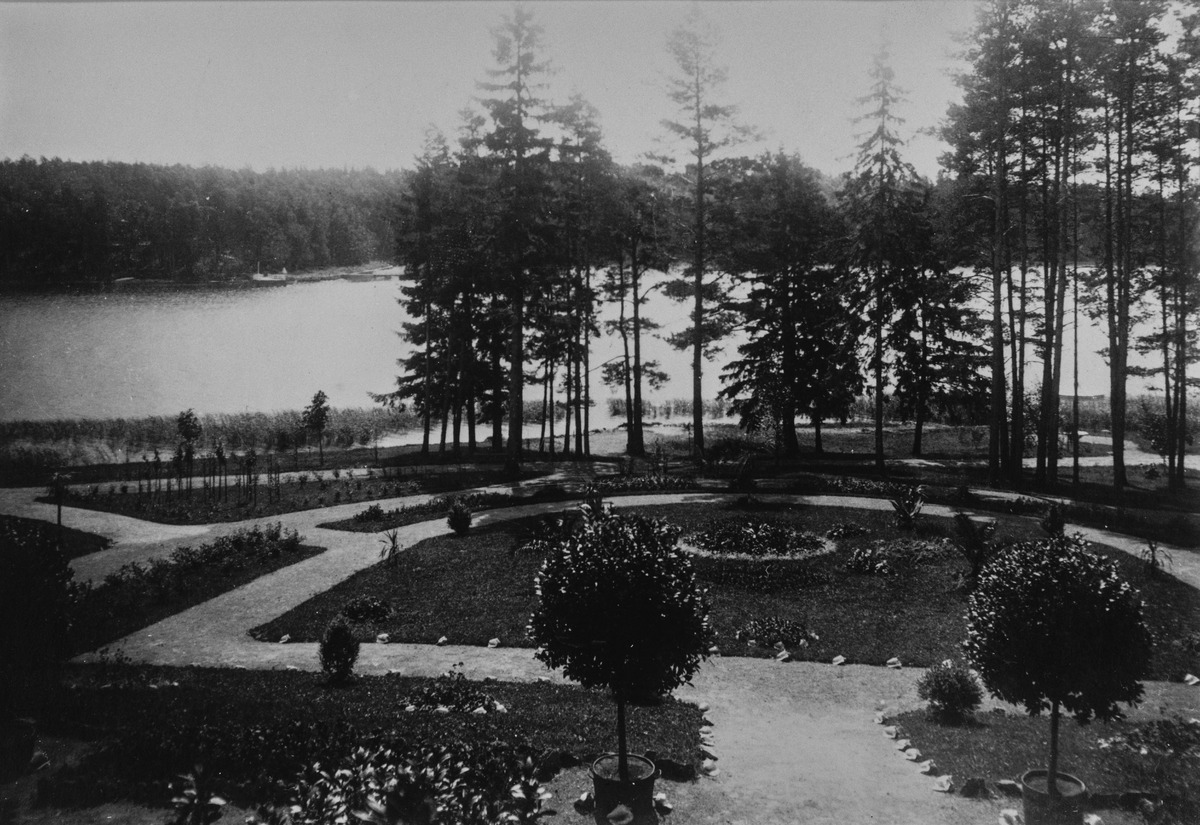
Tammisalo, Villa Edishemin takapihaa kuvattuna rantaan päin
sisällön kuvaus: Tammisalo, Villa Edishemin takapihaa kuvattuna rantaan päin. mustavalkoinen
Ajankohta: kuvausaika: noin 1895-1905
Paikka: Suomi, Uusimaa, Helsinki, Tammisalo Helsinki, Jatasalmentie 5
Aiheet: viheralueet, puistot, istutukset, vesistöt, kalliot, puut